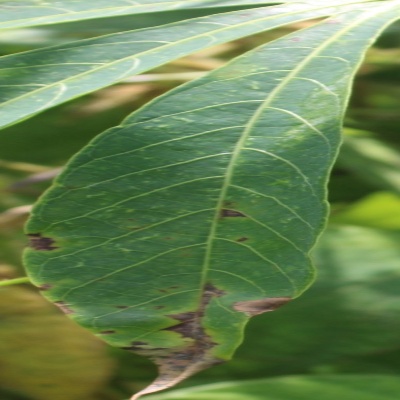
Crop: Cassava
Condition: bacterial blight